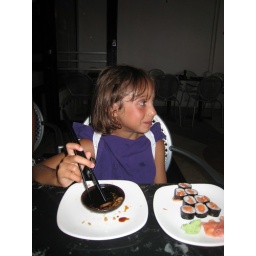
And she loves it (note the number of pieces of sushi in the white plate in the sequence of pics)